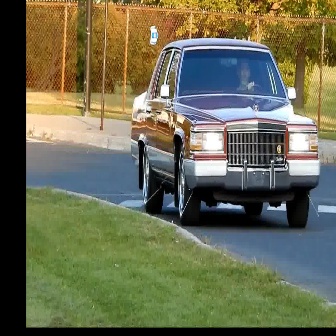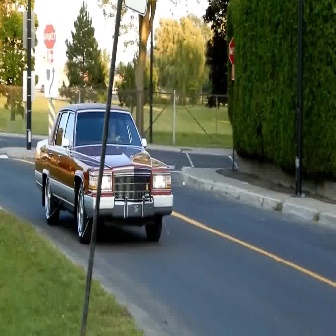
  Please identify the target specified by the bounding box [130,36,320,227] in the first image and locate it in the second image. Return the coordinates in [x_min,y_min,x_max,y_max] format.
Answer: [34,102,173,242]